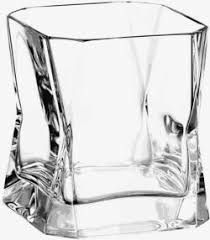
Label: glass